John Bertram Oakes

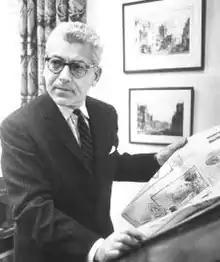

John Bertram Oakes (April 23, 1913 – April 5, 2001) was an iconoclastic and influential U.S. journalist known for his early commitment to the environment, civil rights, and opposition to the Vietnam War.